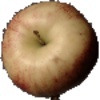
Label: Apple Red 3